Hastings Banda

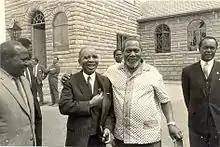

Malawi adopted a new constitution on 6 July 1966, in which the country was declared a republic. Banda was elected the country's first president for a five-year term; he was the only candidate. The new document granted Banda wide executive and legislative powers, and also formally made the MCP the only legal party. However, the country had already been a de facto one-party state since independence. The new constitution effectively turned Banda's presidency into a legal dictatorship.